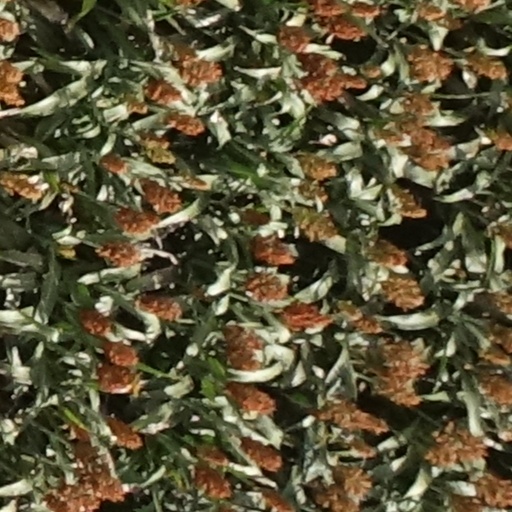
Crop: sorghum